Vogel State Park

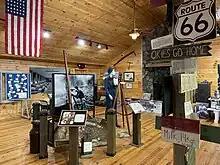
The Vogel Museum

The park's Vogel Museum features exhibits, documents, photographs and memorabilia about the activities of the Civilian Conservation Corps in Vogel State Park and other parks in Georgia.